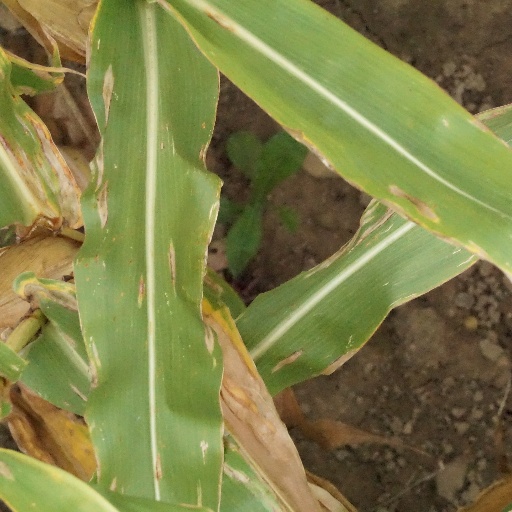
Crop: maize; corn